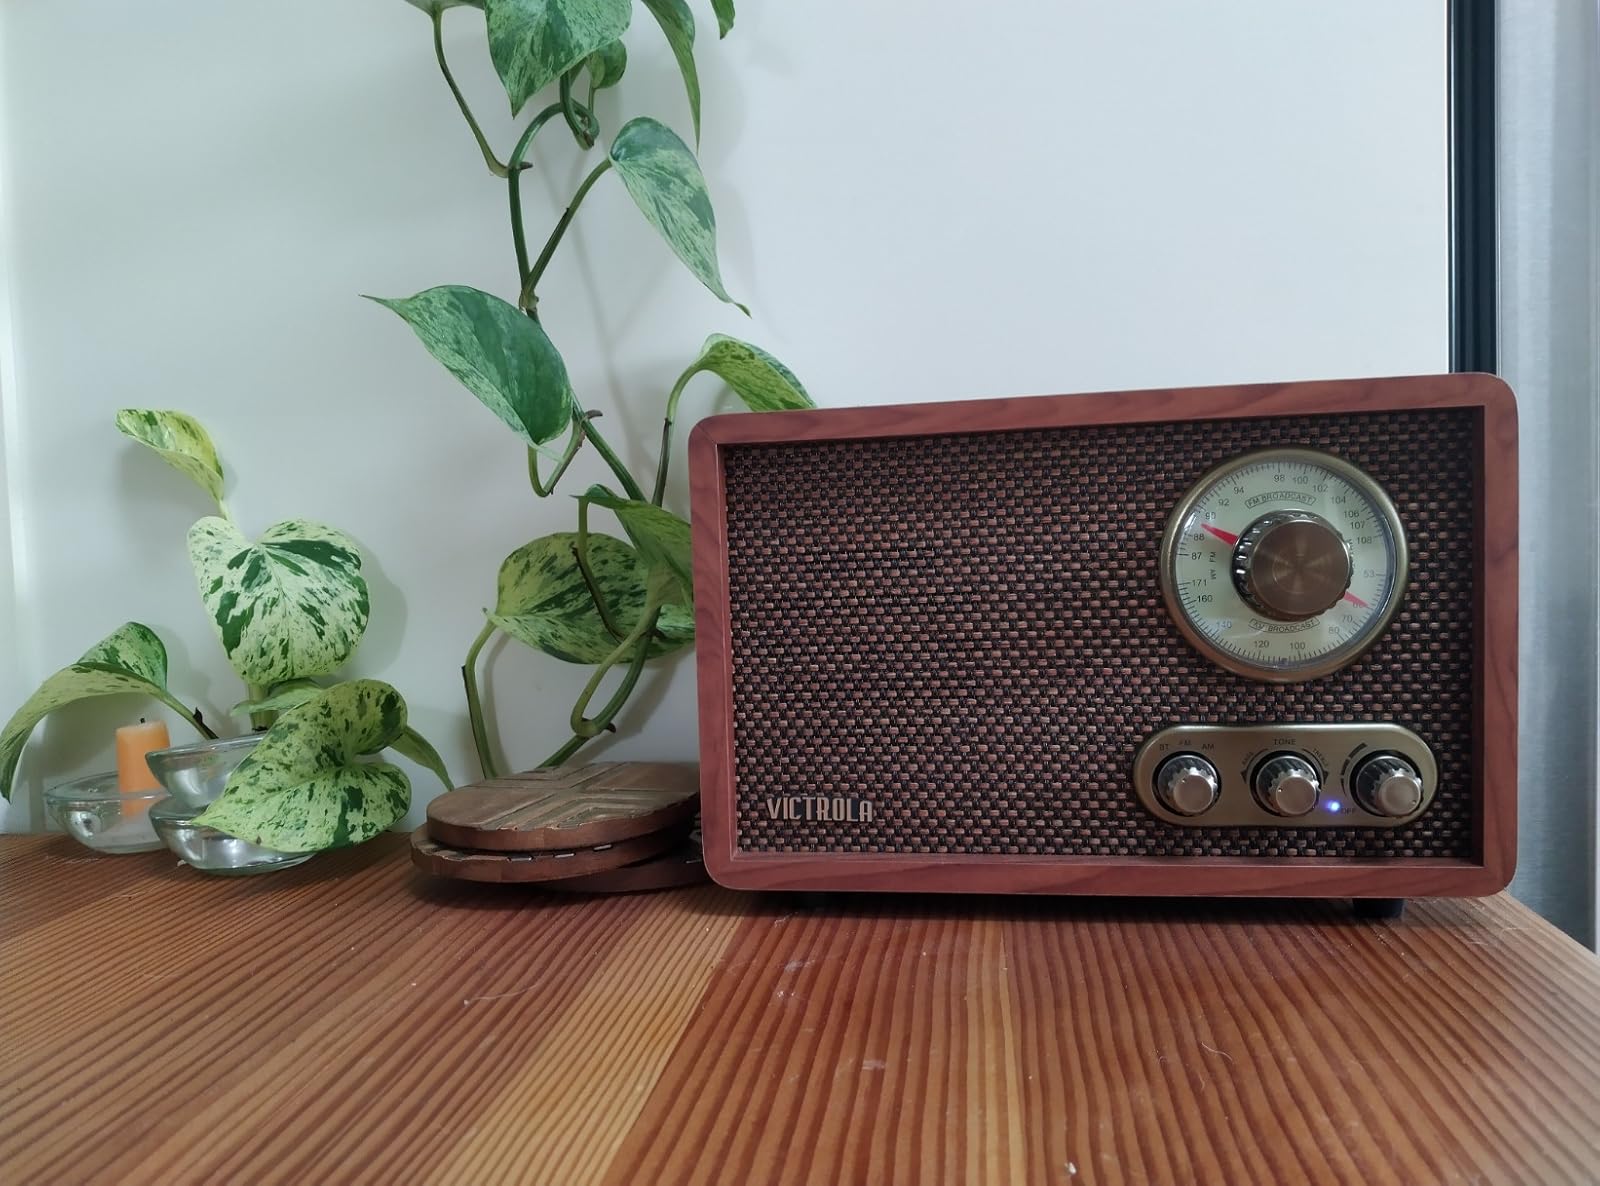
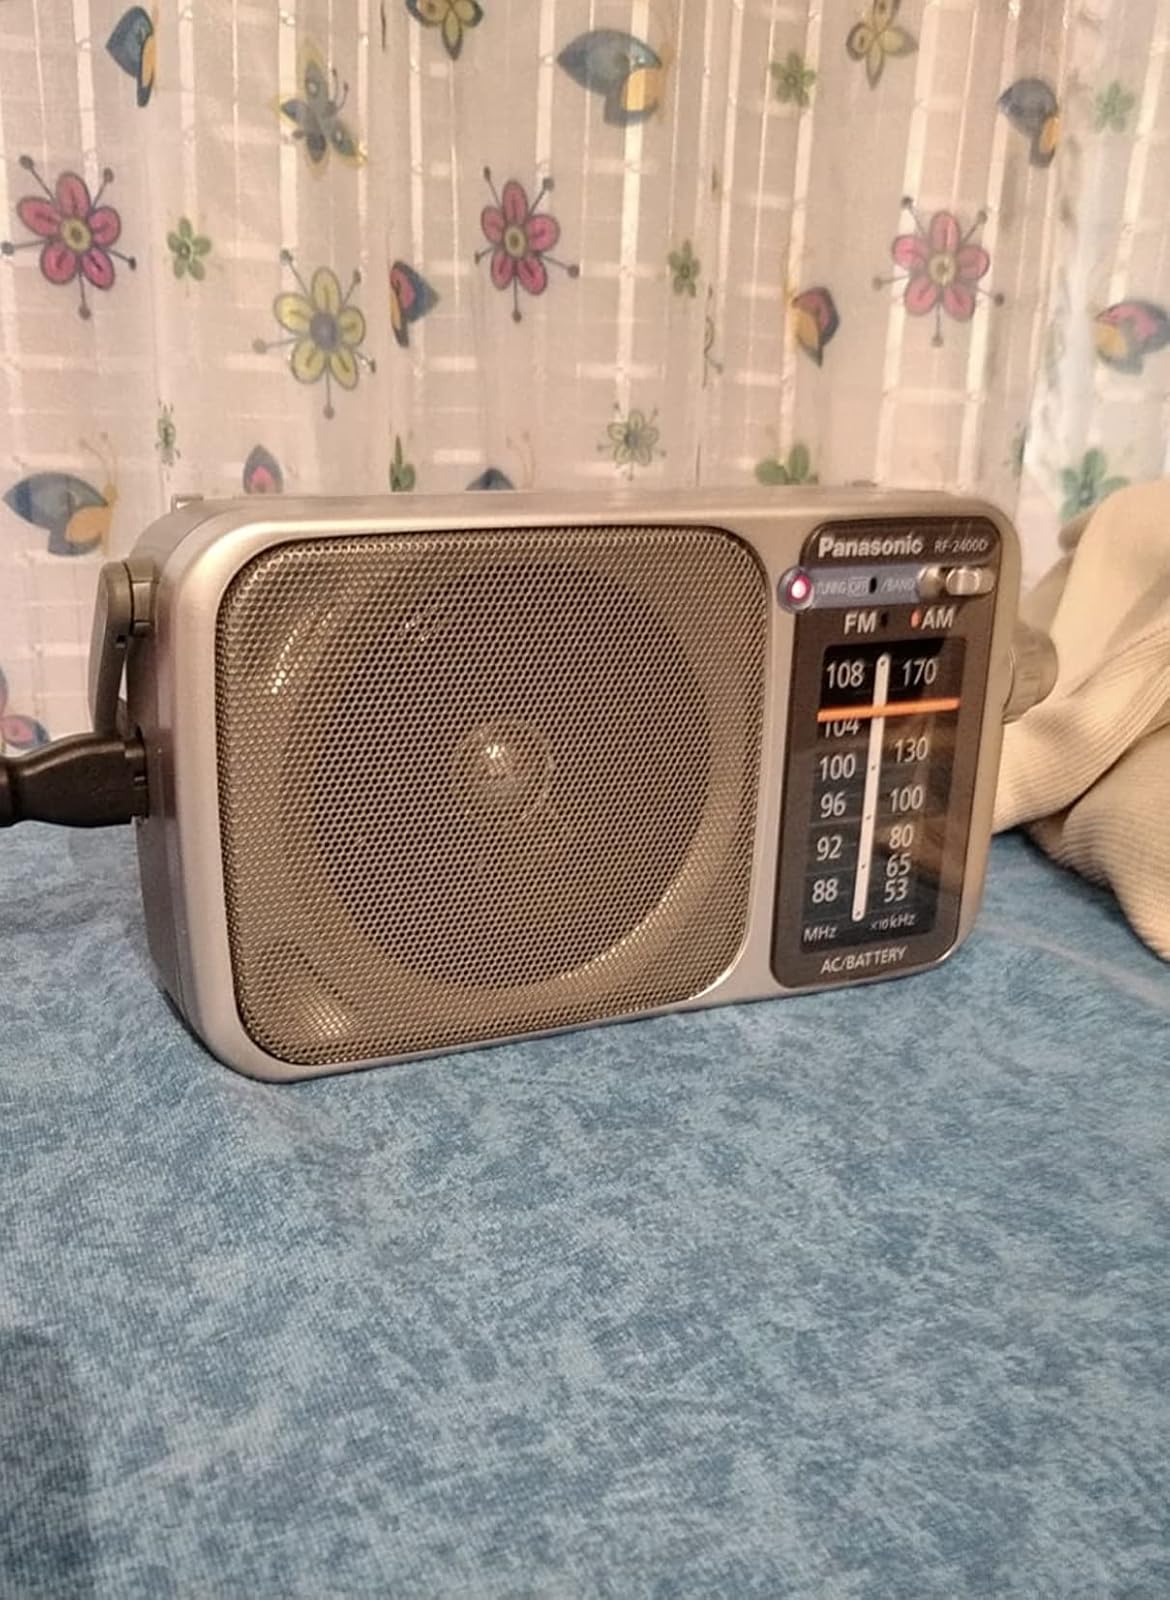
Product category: radio
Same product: no